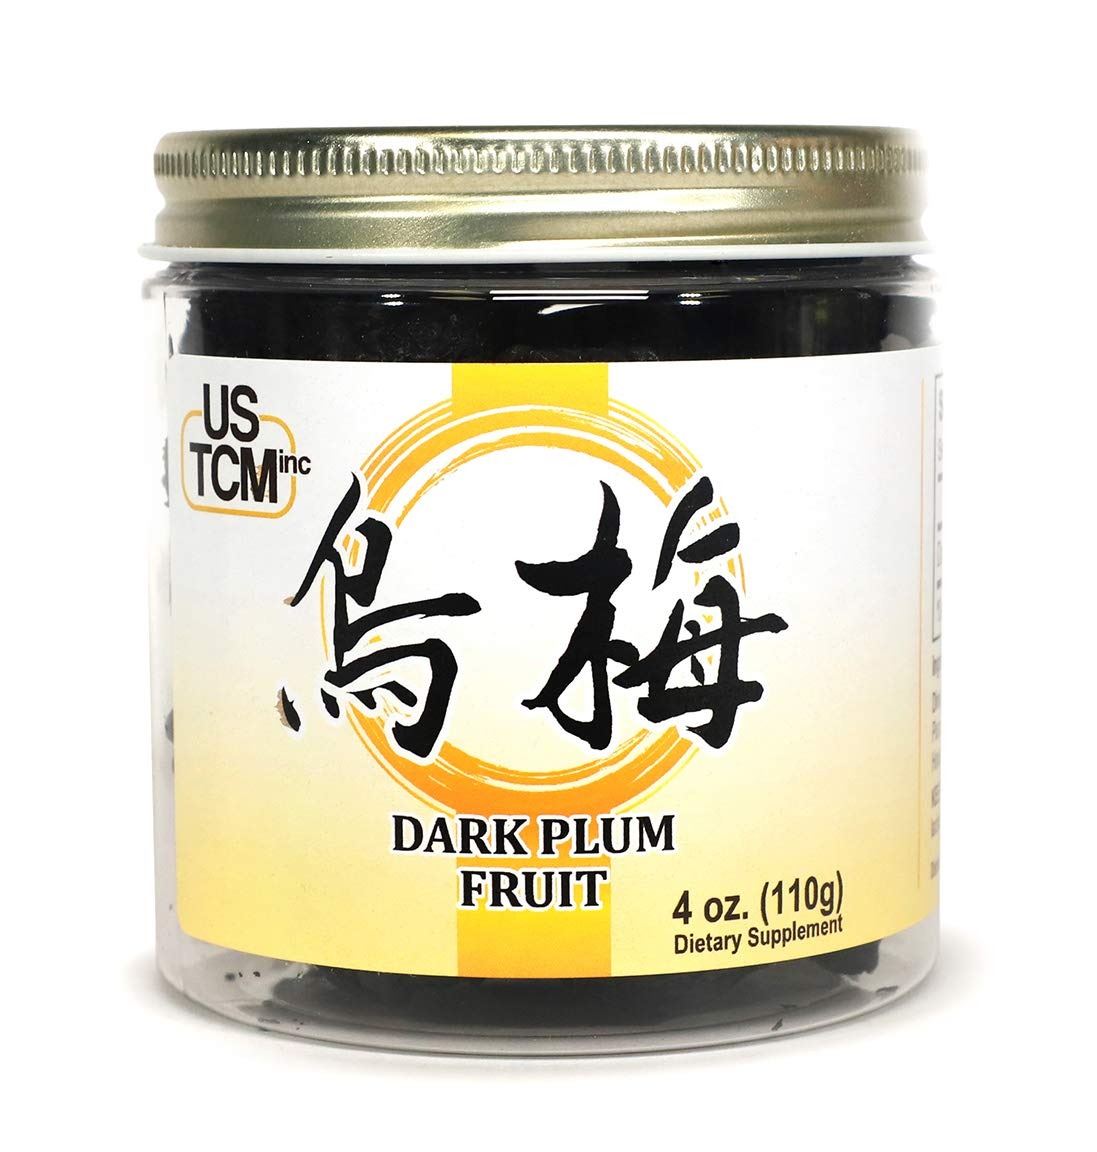
Item Name: Dark Plum Fruit Smoked Plum Fructus Mume Wu Mei 烏梅 (4oz)
Bullet Point 1: Selected from High-Quality Dark Plum Fruit Wu Mei 烏梅
Bullet Point 2: 100% Natural. No Additives.
Bullet Point 3: Country of Origin: China
Bullet Point 4: Good for sore throat. It has also been used to strengthen the immune system and help fight off stress.
Bullet Point 5: Sulphur-Free 無熏硫
Product Description: <p><strong>Ingredients:</strong></p> <p>100% Dark Plum Fruit</p> <p>&nbsp;</p> <p><strong>Directions:</strong></p> <p>To make the perfect tea, scoop 1 teaspoon of Dark Plum Fruit&nbsp;into 1 cup of boiling water and steep for 3-5 minutes. Honey may be added to sweeten the taste.</p> <p>&nbsp;</p> <p><strong>KEEP OUT OF REACH OF CHILDREN</strong><strong>&nbsp;</strong><strong><br /><strong>Do not use if you are pregnant or lactating. Store in a cool, dry place.</strong></strong></p> <p><strong>We are the manufacturer and all products are Made in USA.</strong></p>
Value: 1.0
Unit: Count

Price: 19.45